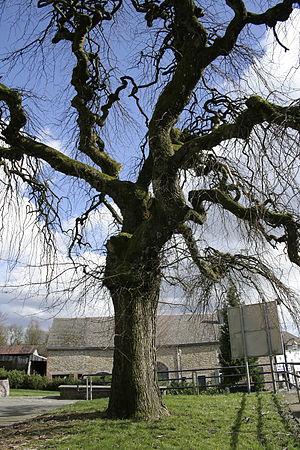
Orme glabre ou Orme de montagne - Ulmus glabra (Ulmus glabra camperdownii). Circonférence mesurée à 1m50 du sol: 189 cm Hauteur